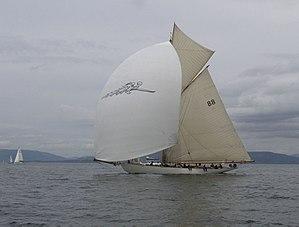
Moonbeam III est un yacht de course construit à Fairlie en 1903 sur le chantier naval de l'architecte naval écossais William Fife.